Foolishness

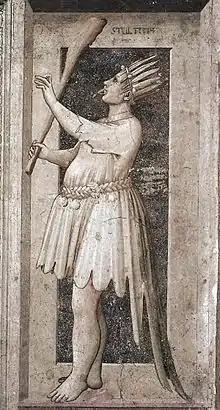
"Stultitia" by Giotto—from his fresco of seven virtues and their opposite vices in the Scrovegni Chapel. "Stultitia" (folly) was shown as the opposite of "Prudentia" (prudence).

Foolishness is the inability or failure to act following reason due to lack of judgment, stupidity, stubbornness, etc. The things such as impulsivity and/or influences may affect a person's ability to make reasonable decisions. Other reasons of apparent foolishness include naivety, gullibility, and credulity. Foolishness differs from stupidity, which is the lack of intelligence. An act of foolishness is called folly. A person who is foolish is called a fool. The opposite of foolishness is prudence.